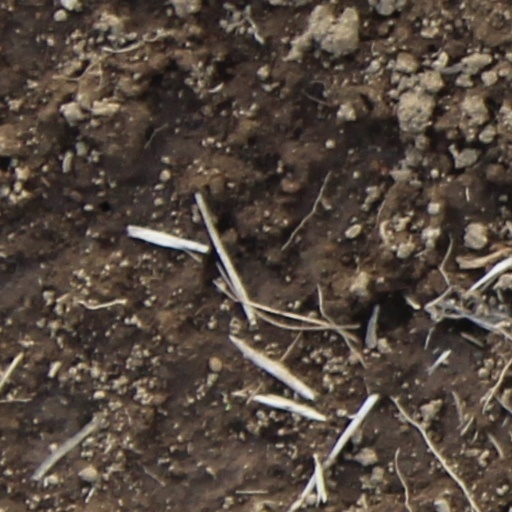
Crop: wheat